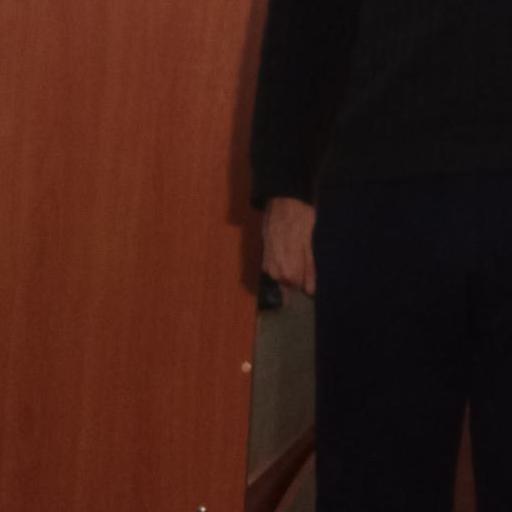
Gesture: no_gesture